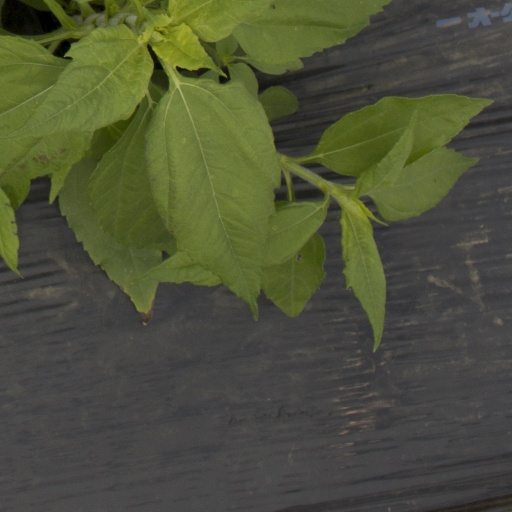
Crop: Jerusalem artichoke